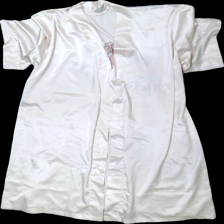
View: front
Type: Pajamas
Category: Ladies
Brand: Lindex
Colors: Pink, Brown
Material: 100% polyester
Pattern: Floral print
Cut: Regular
Size: M
Season: All
Damage: nopprigt
Damage location: top center
Damage 2: nopprigt
Damage 2 location: top center
Damage 3: nopprigt
Damage 3 location: middle center
Price range: <50
Recommended usage: Export
Description: morgonrock